Ruth Wittenberg

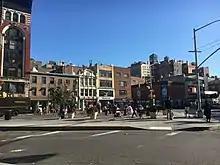
Ruth Wittenberg Triangle in Greenwich Village

Ruth married Philip Wittenberg, a copyright lawyer and civil liberties attorney, in 1919. In the 1920s, the couple bought a three-story brick house at 35 W 10th St in Greenwich Village, where they raised two children, Jonathan and Susanna. Ruth lived there for 65 years before dying of natural causes at the age of 91.